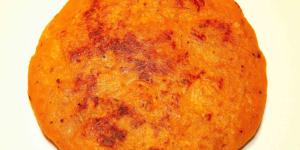
arepas de platano maduro sin harina de maiz